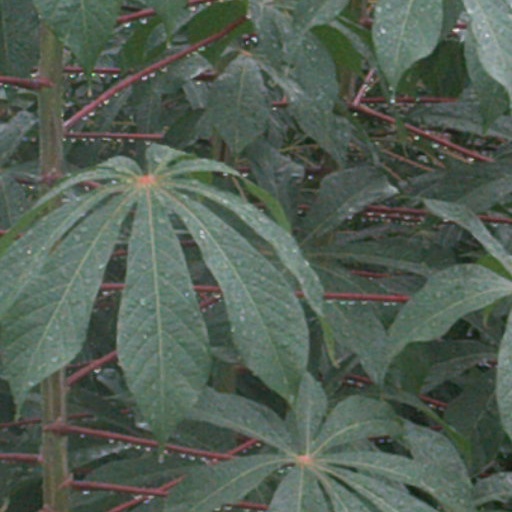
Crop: cassava